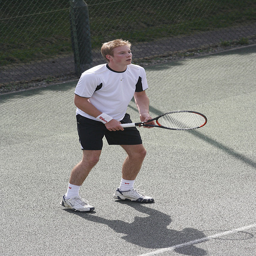
A man standing on a tennis court holding a tennis racquet.
A young man holds a tennis racket while standing on a tennis court.
A man on a tennis court waiting his turn to hit the ball.
A male tennis player in action on the court.
A male tennis player holds a racket and prepares to play.